Kurt Busch

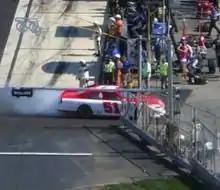
Busch's engine fails at the 2012 FedEx 400

On June 4, 2012, Busch clashed with Justin Allgaier during the Nationwide event at Dover. Later, in an interview with reporter Bob Pockrass, Busch was asked about his probation. He responded, "It refrains me from not beating the shit out of you right now because you ask me stupid questions. But since I'm on probation, I suppose that's improper to say as well. If you can talk about racing things, we'll talk about many things, Bob. It is not racing, you're here just to start stuff, you know that's you're all out here for!" As a result of this outburst, NASCAR immediately suspended Busch from the Pocono race, citing a violation of its policy against public profanity. NASCAR later extended his suspension until June 13, 2012, and lengthened his probation through December 31. Busch had already been on probation for a prior incident involving Ryan Newman's team at the May 12 Sprint Cup race at Darlington, where he was cited for reckless driving through Newman's pit stall. According to a NASCAR news release, Busch was suspended for violating Section 12-1 of the rulebook, which prohibits "actions detrimental to stock car racing," including "violation of probation" and "verbal abuse of a media member."